Answer in natural language. How many ArmChairs are visible in the scene? Choose between the following options: 3, 0, 4, 2 or 1
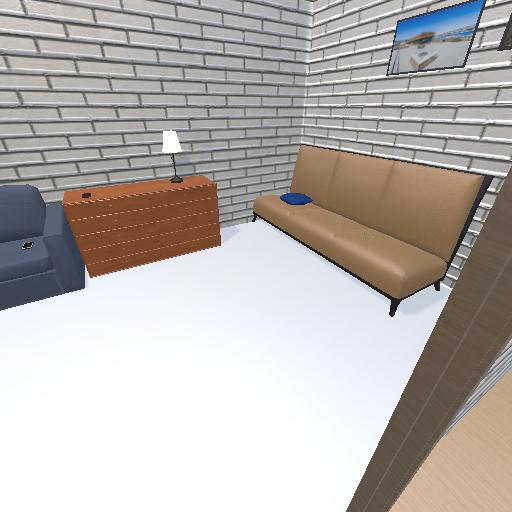
<answer>1</answer>